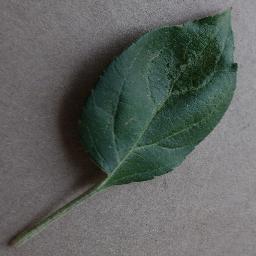
Label: Apple___healthy